Samuel Werenfels

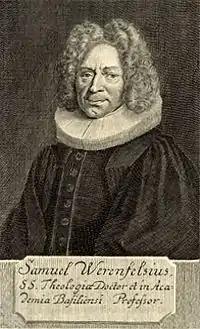
Samuel Werenfels.

Samuel Werenfels (1 March 1657 – 1 June 1740) was a Swiss theologian. He was a major figure in the move towards a "reasonable orthodoxy" in Swiss Reformed theology.